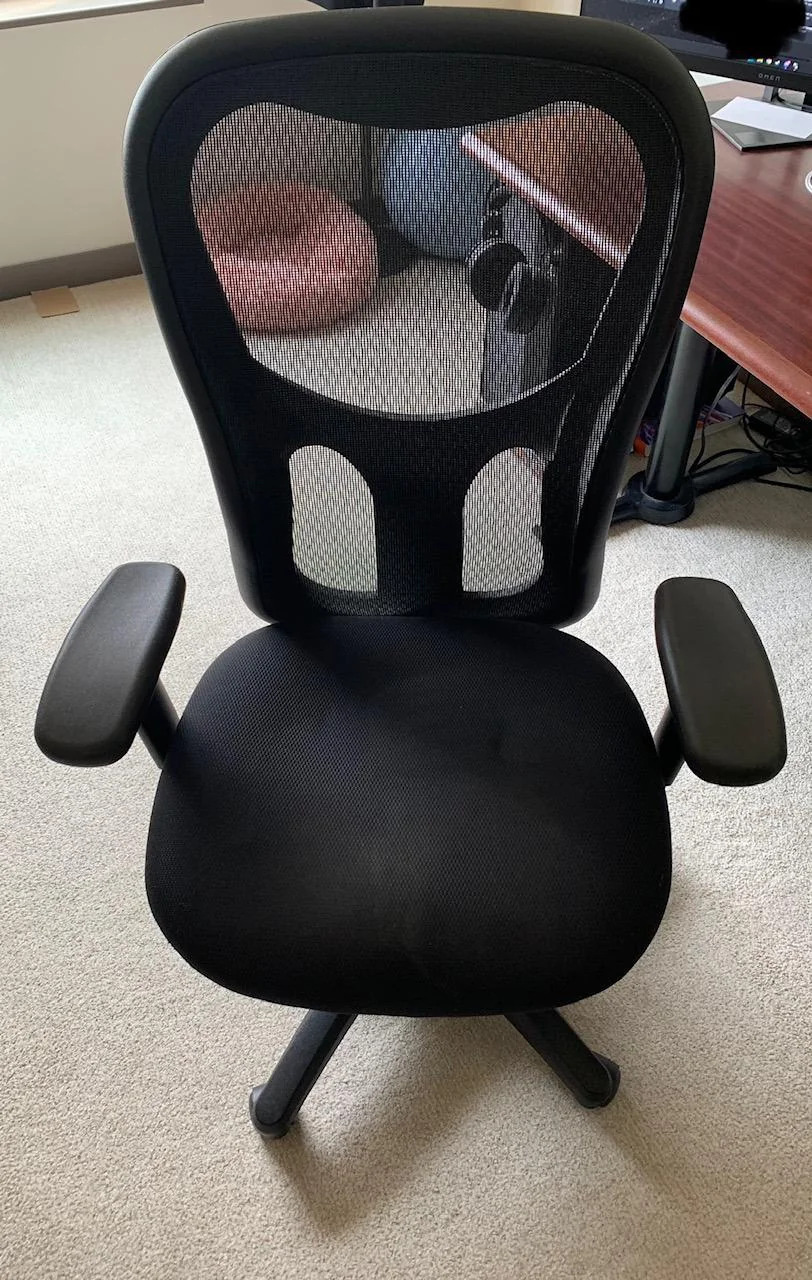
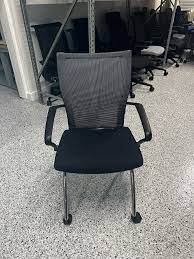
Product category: items_chair
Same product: no